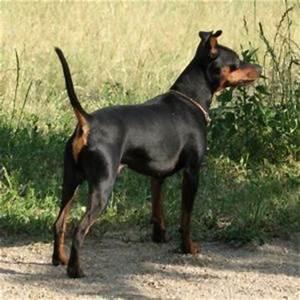
dog